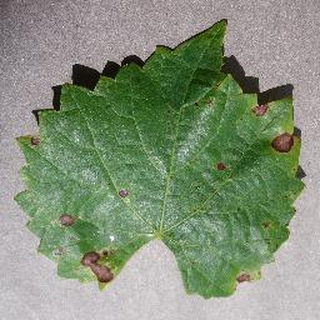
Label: grape_black_rot